Calais, Alberta

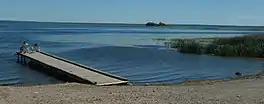
Sturgeon Lake

Calais is an unincorporated community in northern Alberta, on the south shore of Sturgeon Lake, surrounded by the Sturgeon Lake Cree Nation in the Municipal District of Greenview No. 16. It is located north of Highway 43, east of Grande Prairie.